Shower (precipitation)

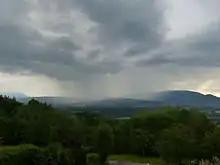
Shower in Reignier-Esery, Haute-Savoie, France.

A shower is a mode of precipitation characterized by an abrupt start and end, and by rapid variations in intensity. Often strong and short-lived, it comes from convective clouds, like cumulus congestus. A shower will produce rain if the temperature is above the freezing point in the cloud, or snow / ice pellets / snow pellets / hail if the temperature is below it at some point. In a meteorological observation, such as the METAR, they are noted SH giving respectively SHRA, SHSN, SHPL, SHGS and SHGR.